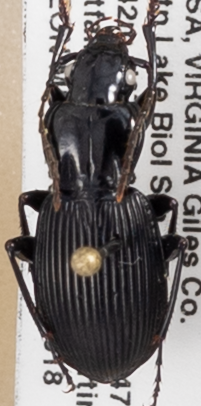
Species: Pterostichus lachrymosus
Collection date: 2019-06-18
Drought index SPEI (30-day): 0.36
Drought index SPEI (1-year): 2.09
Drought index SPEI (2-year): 2.09